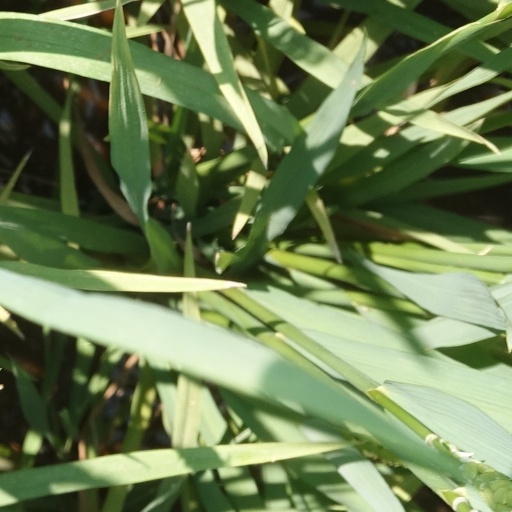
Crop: rice